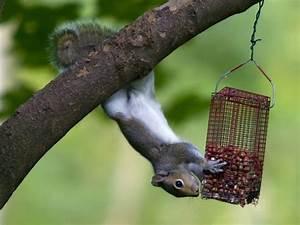
squirrel